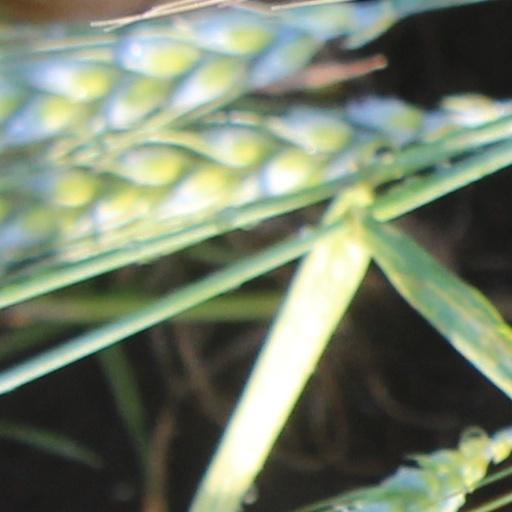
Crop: wheat